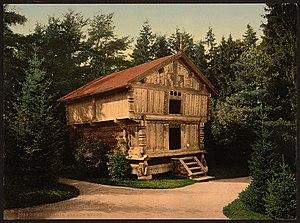
La décoration de pignon en Scandinavie dans l’habitat traditionnel et rural des pays nordiques est intimement liée à la construction en bois et aux bâtiments en rondins empilés. Contrairement à d’autres régions européennes où la maison principale fait l’objet d’une attention plus particulière de la part des propriétaires, l’ornementation concerne à la fois l’habitation principale et les bâtiments annexes comme de simples greniers, des étables ou des fenils isolés pour lesquels la sculpture traditionnelle sur bois apporte des panneaux sculptés et des bas-reliefs qui complètent les motifs ornementaux des sommets de pignon. Alors qu’elle a quasi disparu dans de nombreuses régions scandinaves méridionales, elle s’est encore maintenue dans les régions de montagne, de hauts plateaux et de contrées très boisées à l’écart des axes de communication. La décoration supérieure du pignon joue soit sur un motif croisé, soit sur la verticalité d’un poteau, soit enfin sur les deux cumulés comme dans le stabbur sur la photographie ci-contre.